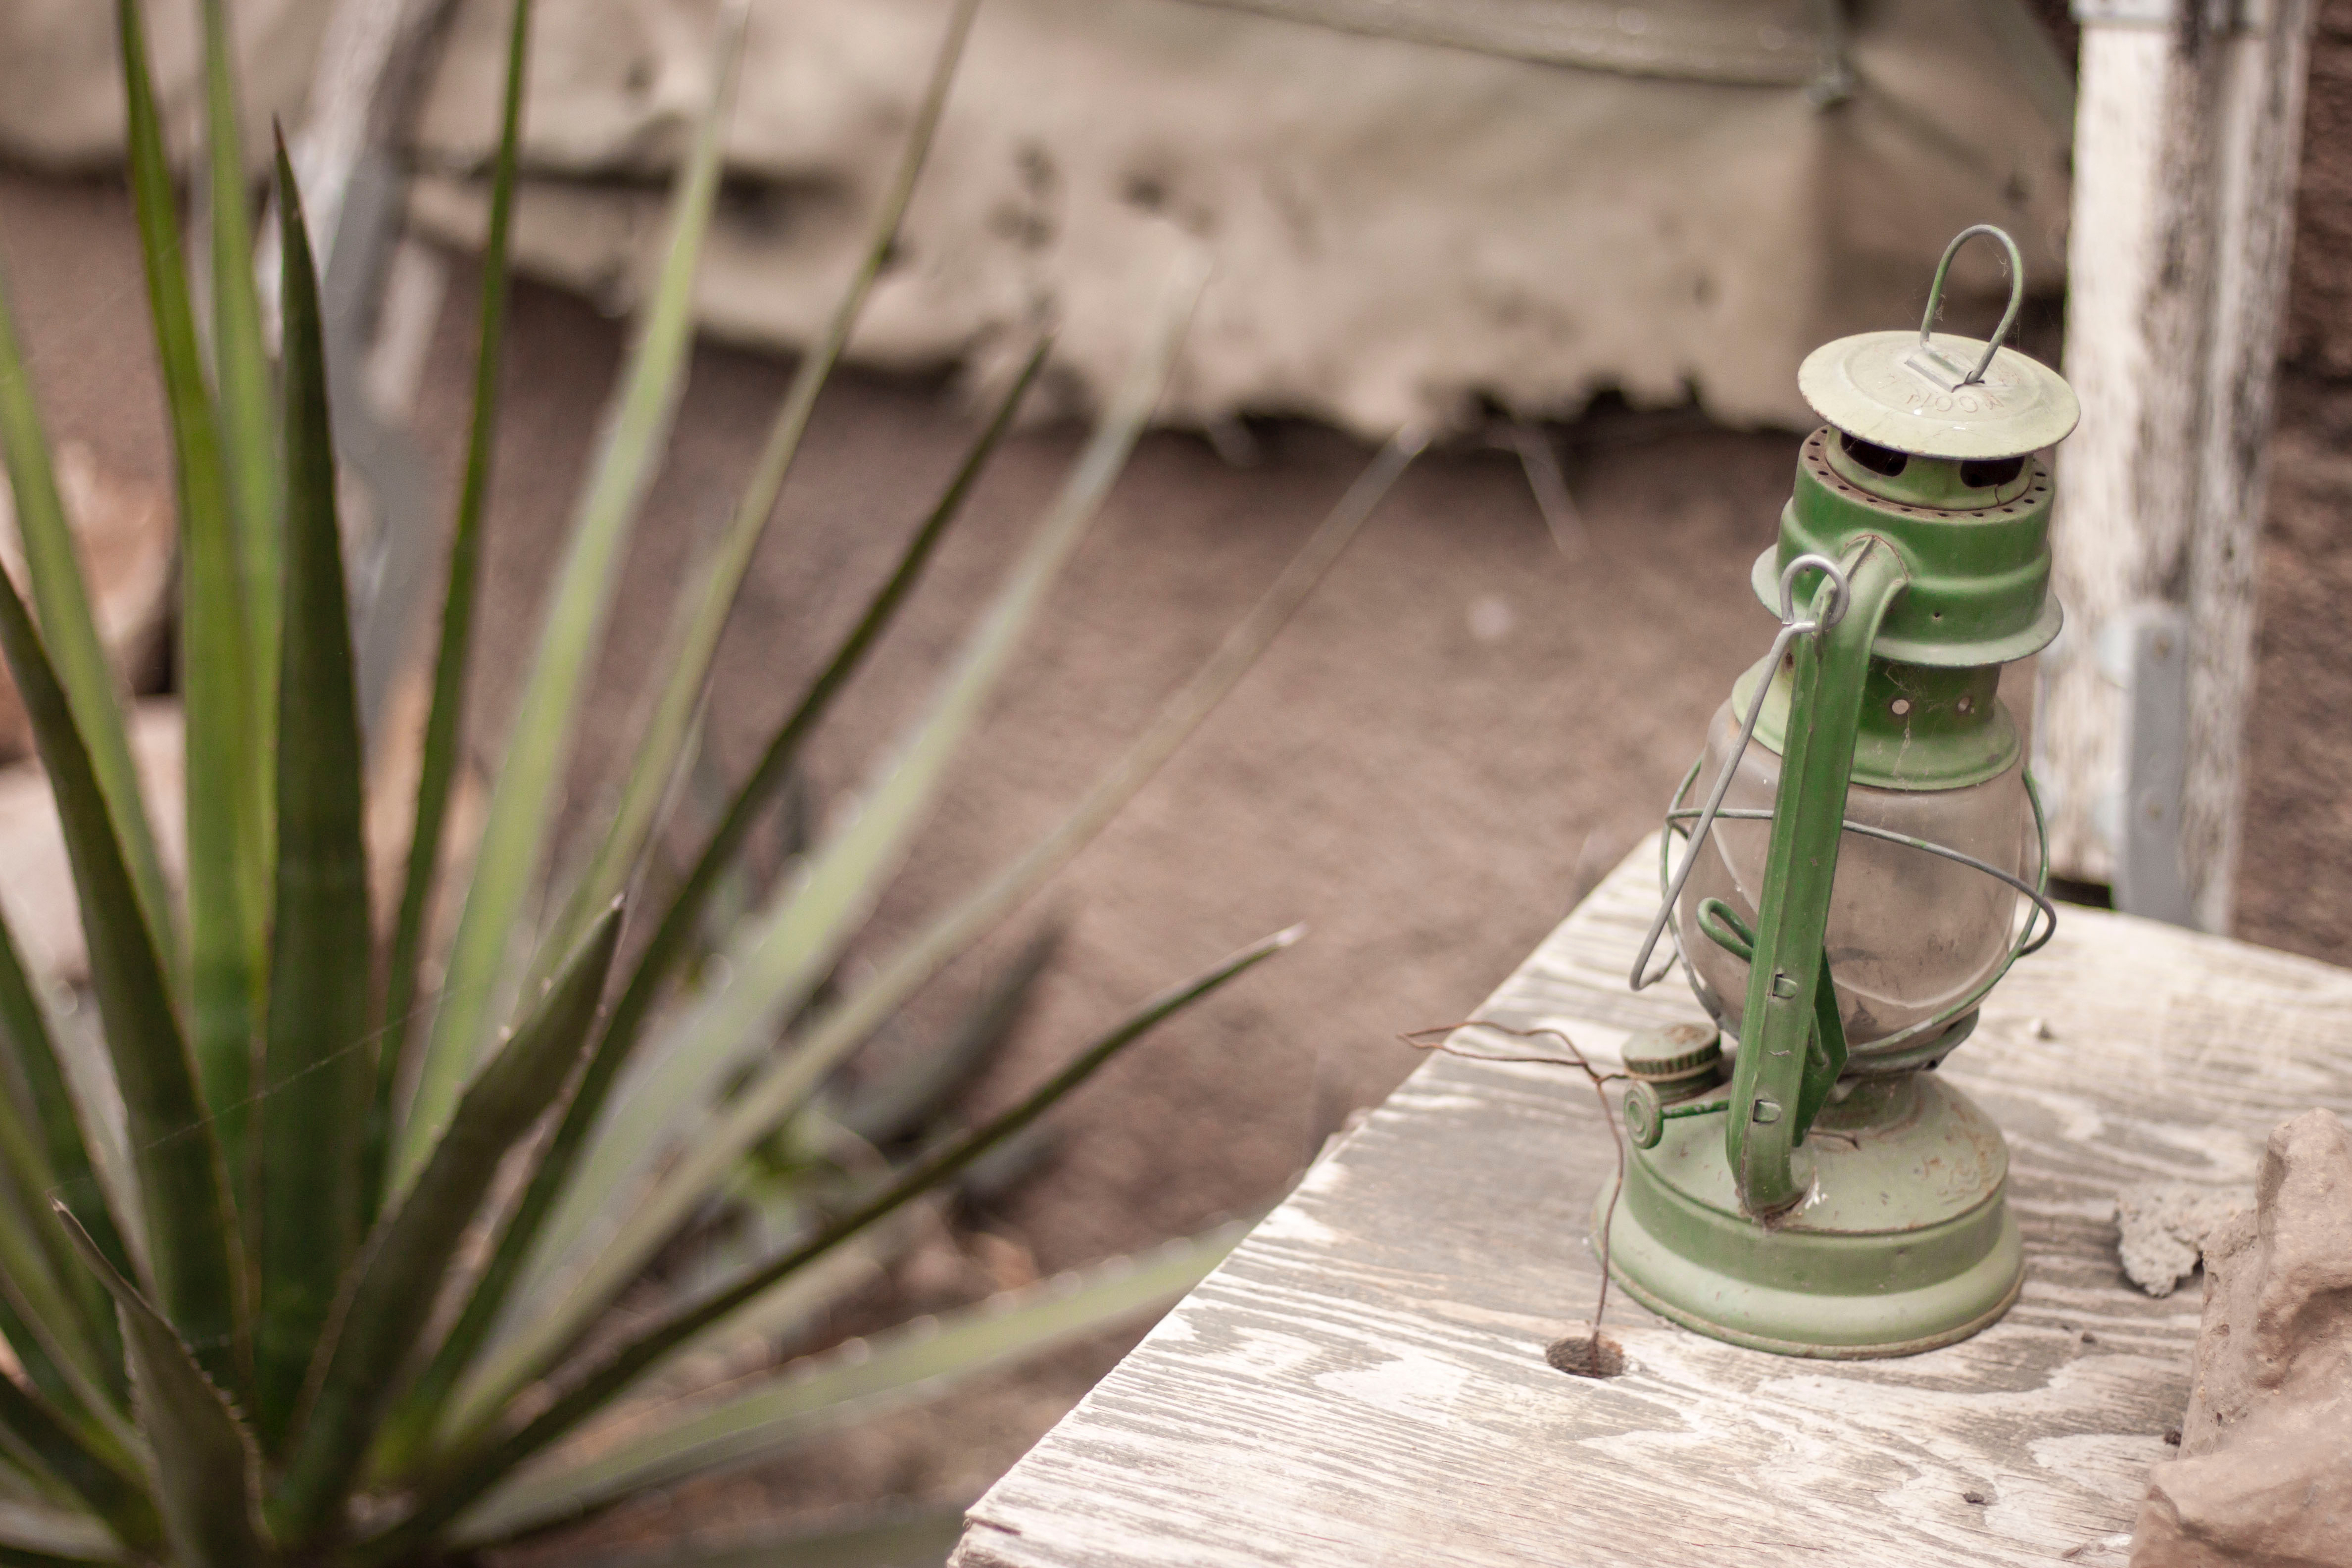
tree, plant, leaf, flower, spring, green, botany, flora, arecales